Musical theatre

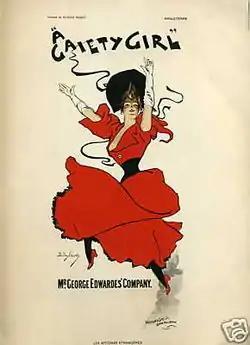
"A Gaiety Girl" (1893) was one of the first hit musicals.

Since the 20th century, the "book musical" has been defined as a musical play where songs and dances are fully integrated into a well-made story with serious dramatic goals and which is able to evoke genuine emotions other than laughter. The three main components of a book musical are its "music", "lyrics" and "book". The book or script of a musical refers to the story, character development and dramatic structure, including the spoken dialogue and stage directions, but it can also refer to the dialogue and lyrics together, which are sometimes referred to as the "libretto" (Italian for "small book"). The music and lyrics together form the "score" of a musical and include songs, incidental music and musical scenes, which are "theatrical sequence[s] set to music, often combining song with spoken dialogue." The interpretation of a musical is the responsibility of its creative team, which includes a director, a musical director, usually a choreographer and sometimes an orchestrator. A musical's production is also creatively characterized by technical aspects, such as set design, costumes, stage properties (props), lighting and sound. The creative team, designs and interpretations generally change from the original production to succeeding productions. Some production elements, however, may be retained from the original production, for example, Bob Fosse's choreography in "Chicago".